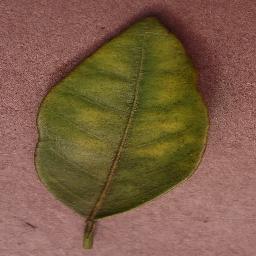
Label: Orange___Haunglongbing_(Citrus_greening)